Flagship Airlines Flight 3379

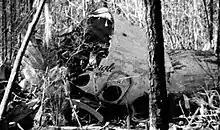
Wreckage of the aircraft

On December 13, 1994, Flagship Airlines Flight 3379, a domestic scheduled passenger flight from Greensboro, North Carolina, to Raleigh, North Carolina, crashed during a go-around, killing 15 out of the 20 people on board. The aircraft, a British Aerospace Jetstream with 18 passengers and 2 crew members, was approaching Raleigh–Durham International Airport when the flight's captain decided to conduct a go-around after believing that one of the engines had failed. During the go-around, he failed to follow the procedures for a single-engine go-around. The aircraft stalled and crashed into a forest southwest of the airport. Both crew members as well as 13 passengers died; the 5 surviving passengers suffered serious injuries.